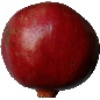
Label: Pomegranate 1